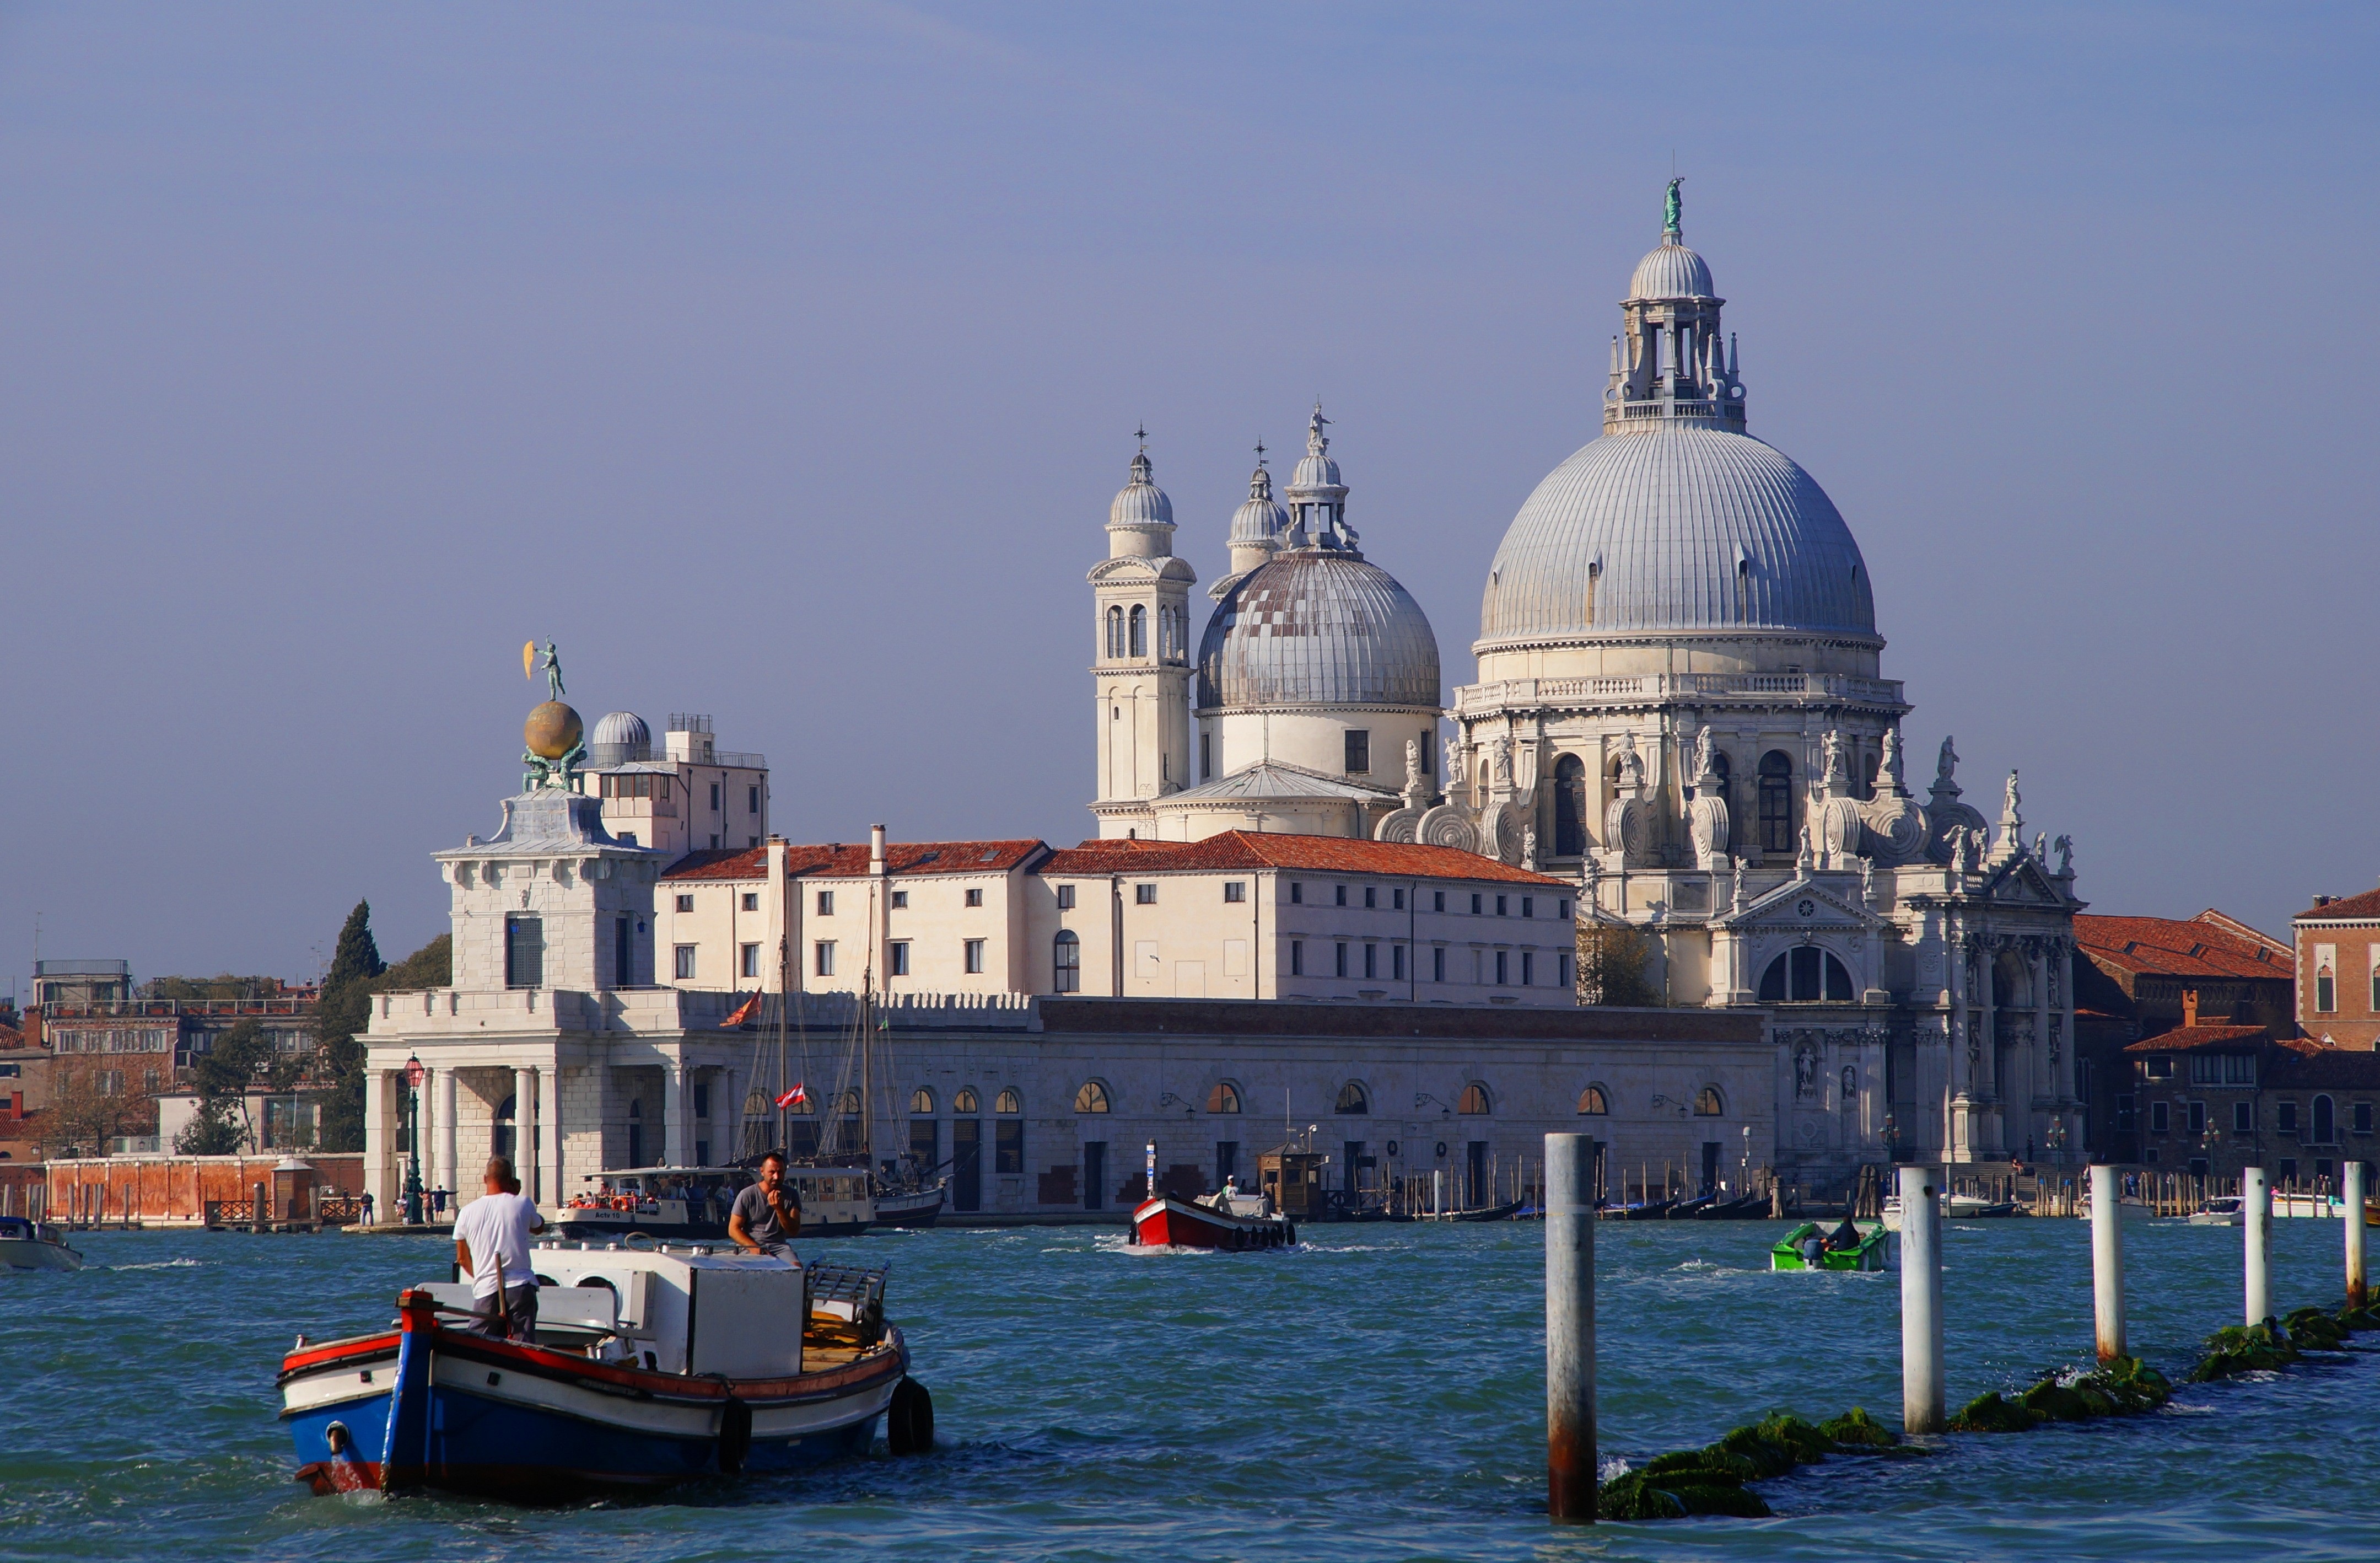
sea, river, vehicle, landmark, italy, harbor, venice, tourism, waterway, place of worship, venezia, channel, canale grande, tours, santa maria della salute, punta della dogana